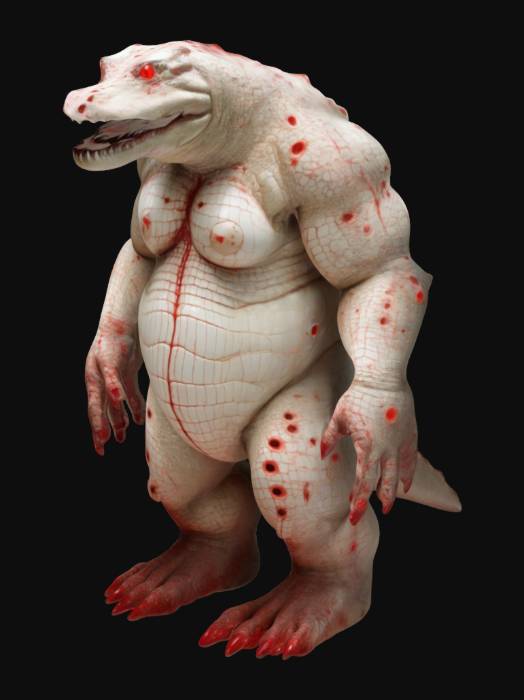
미적 점수 (1~10점): 1